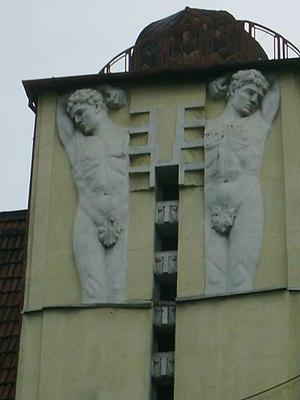
Palatul Urania fait partie d'un complexe architectural finalisé à Cluj-Napoca au tournant du siècle. Ce complexe s'étend sur les deux rives de Someșul Mic autour du pont qui marque la fin du Bulevardul Regele Ferdinand et le début du Bulevardul Horea. Les édifices qu'on y trouvent ont été construits en plusieurs styles tels que le néogothique, l'éclectique et le sécession. Ils se font remarquer par leurs tailles imposantes ainsi que par leur richesse décorative.